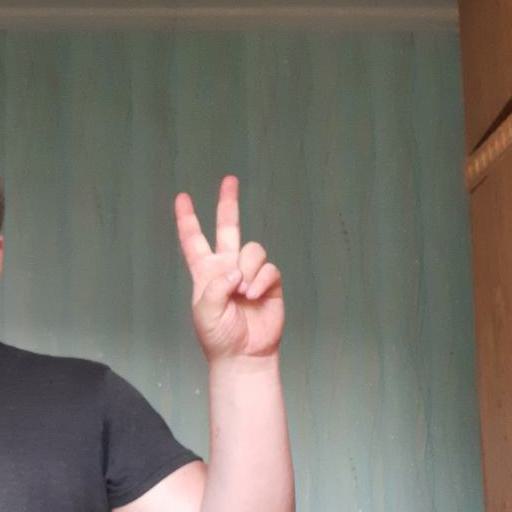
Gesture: peace